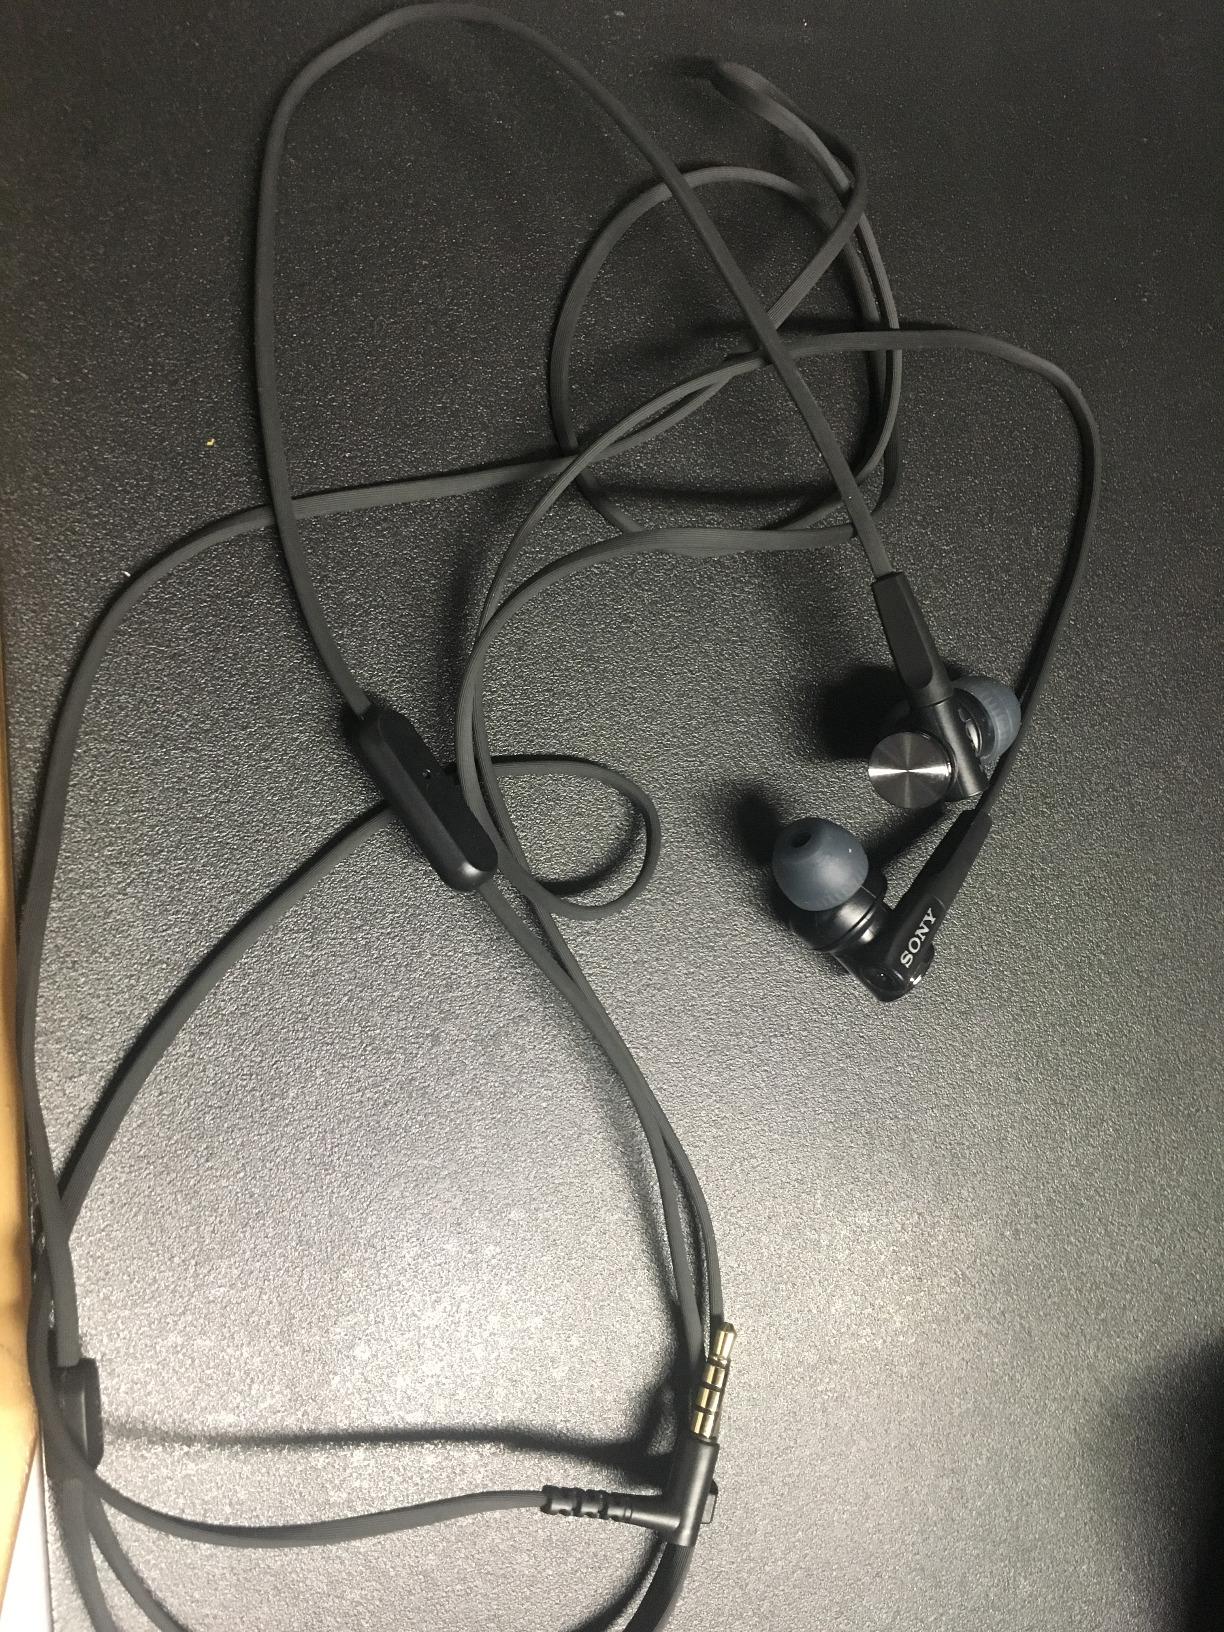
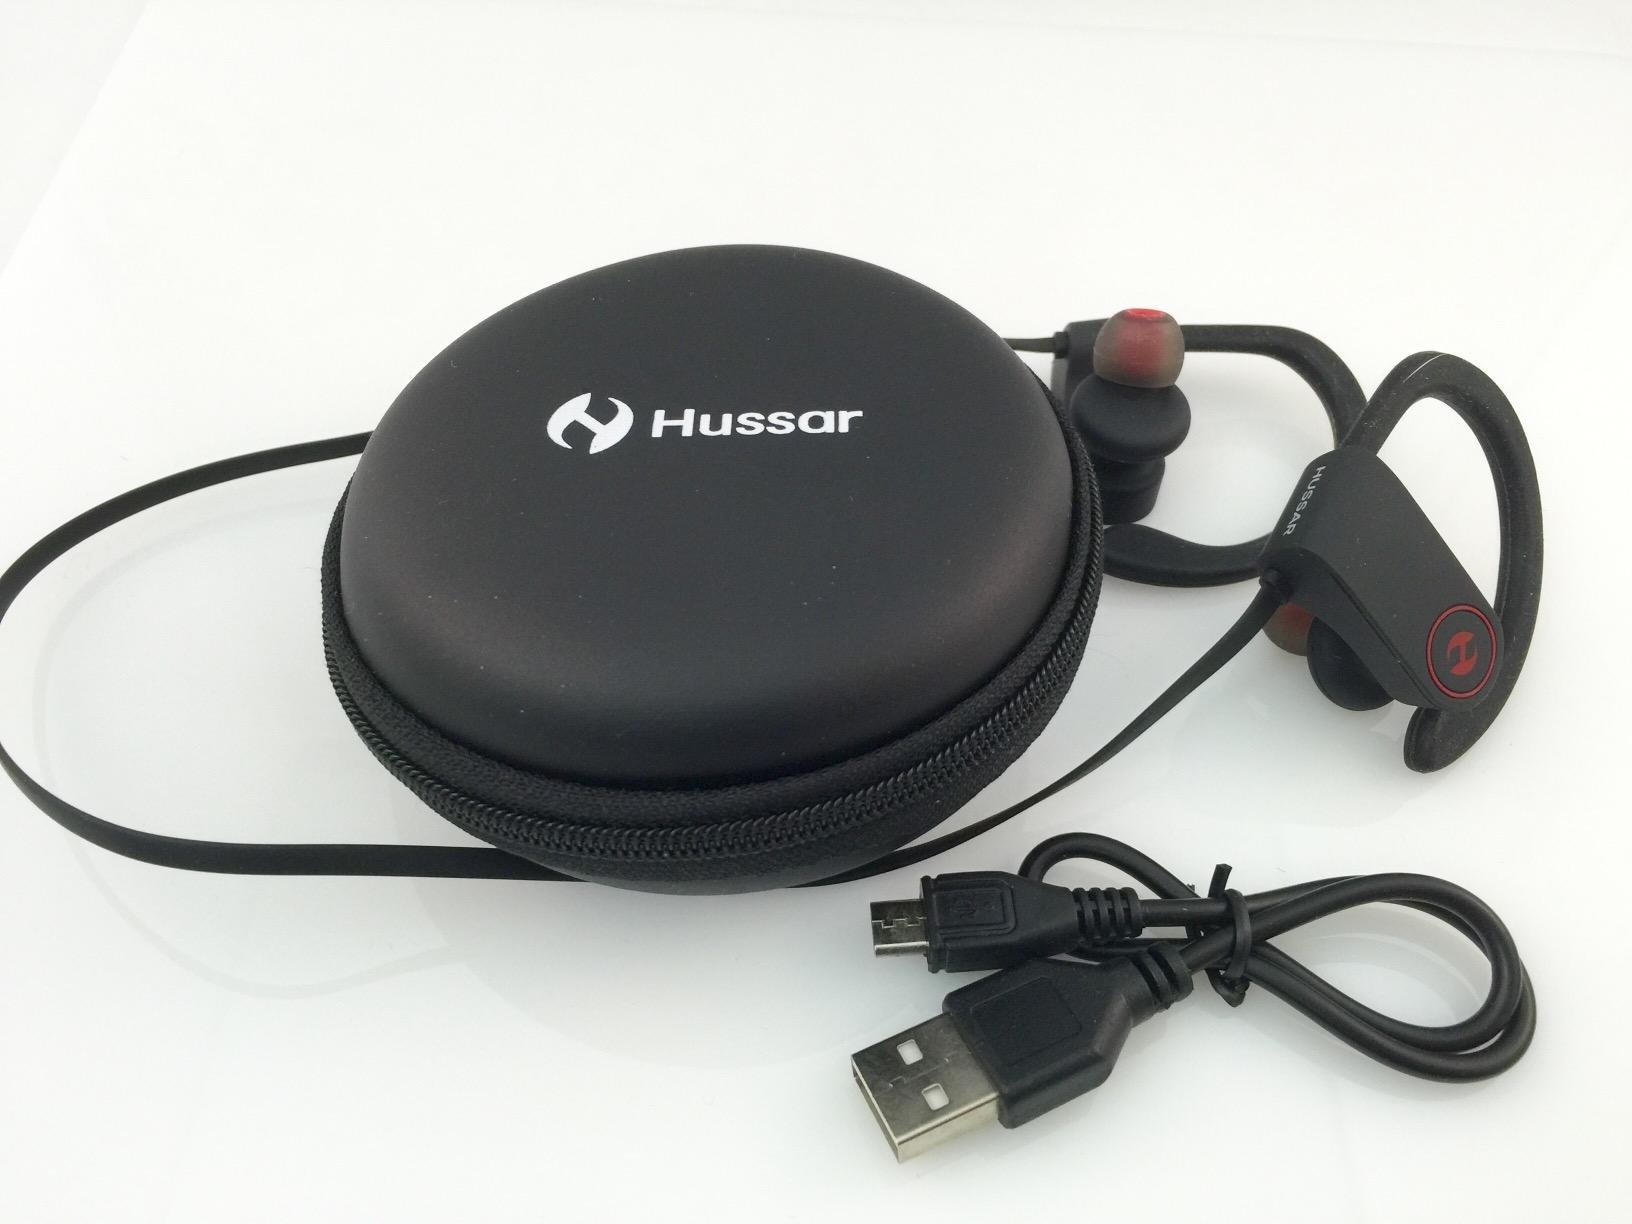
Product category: headphones
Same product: no